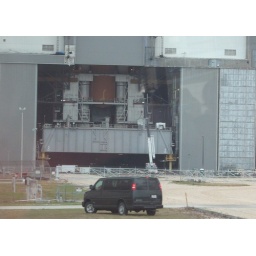
base of shuttle in assembly building